Delwara

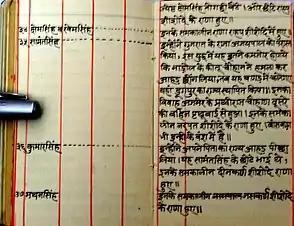
Extract from diary of Mathuranath Purohit

It is said that around 1172–80, the King of Jalore, Rao Kirtipal (Keytu, a Songara Chauhan), captured Ahar (now Ayad), then capital of Mewar, from Rawal Samant Singh. In 1172, Rawal Samant Singh of Mewar was forced to move his capital from Ahar to Dungarpur. Samant Singh and his younger brother Kumar Singh ruled from Dungarpur. However, Ahar and the adjoining area of Mewar, was ruled by Songara / Deora Chauhans for few years, till they were recovered by Rawal Kumar Singh. Interregnum, the brothers and cousins of Songara / Deora Chauhans were perhaps given the Jagirs in the Girva – the villages surrounded by Aravalli hills of the present-day Udaipur city. Jagirdars of Girva were called Raja. There is no historical record or manuscript of Mewar / Jalore state narrating that Rawal Samant Singh was dislodged by Keytu of Jalore. However, the extract of personal diary written in 1939 by Mathuranath Purohit, Master of Ceremonies, Mewar, states,